Awards and decorations of the National Oceanic and Atmospheric Administration

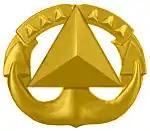
NOAA Command-at-Sea insignia

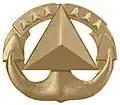
NOAA Small-Craft-Command insignia

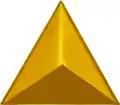
NOAA Chief-of-Party insignia

For each of the three Command insignia, eligibility to wear them is not attained by a NOAA Corps officer being temporarily or acting in command due to absence, illness or transfer of the designated commanding officer, for periods of less than six continuous months.